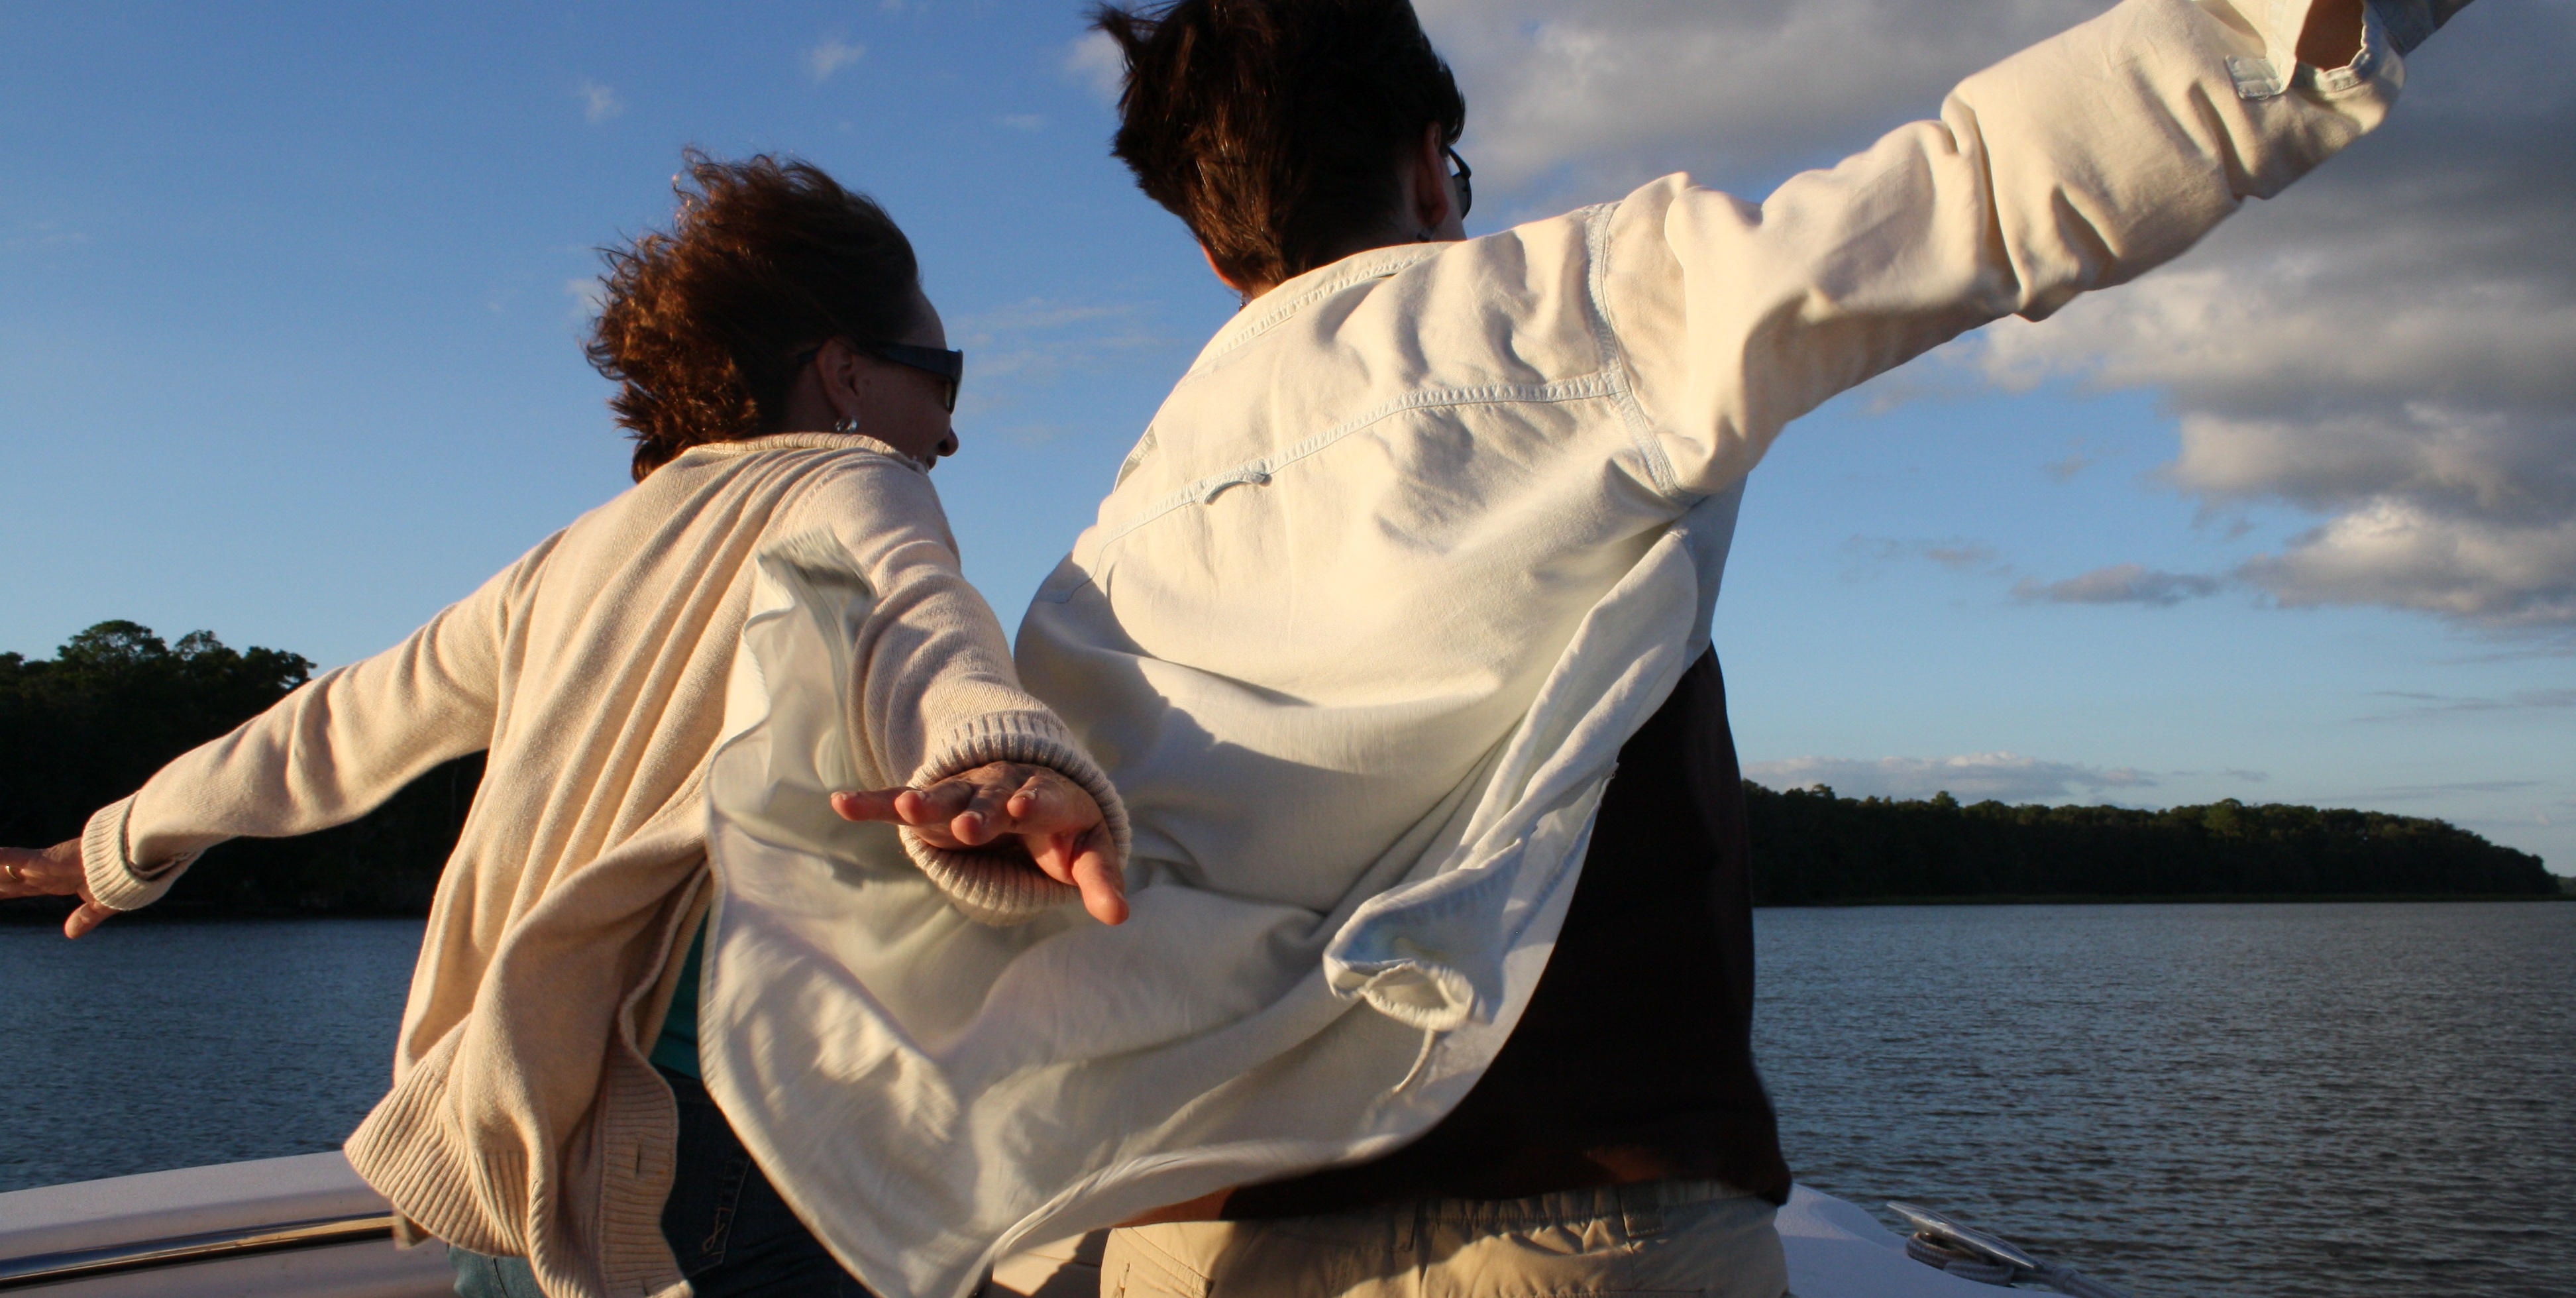
beach, play, flying, fun, friends, sports, titanic, martial arts, confidence